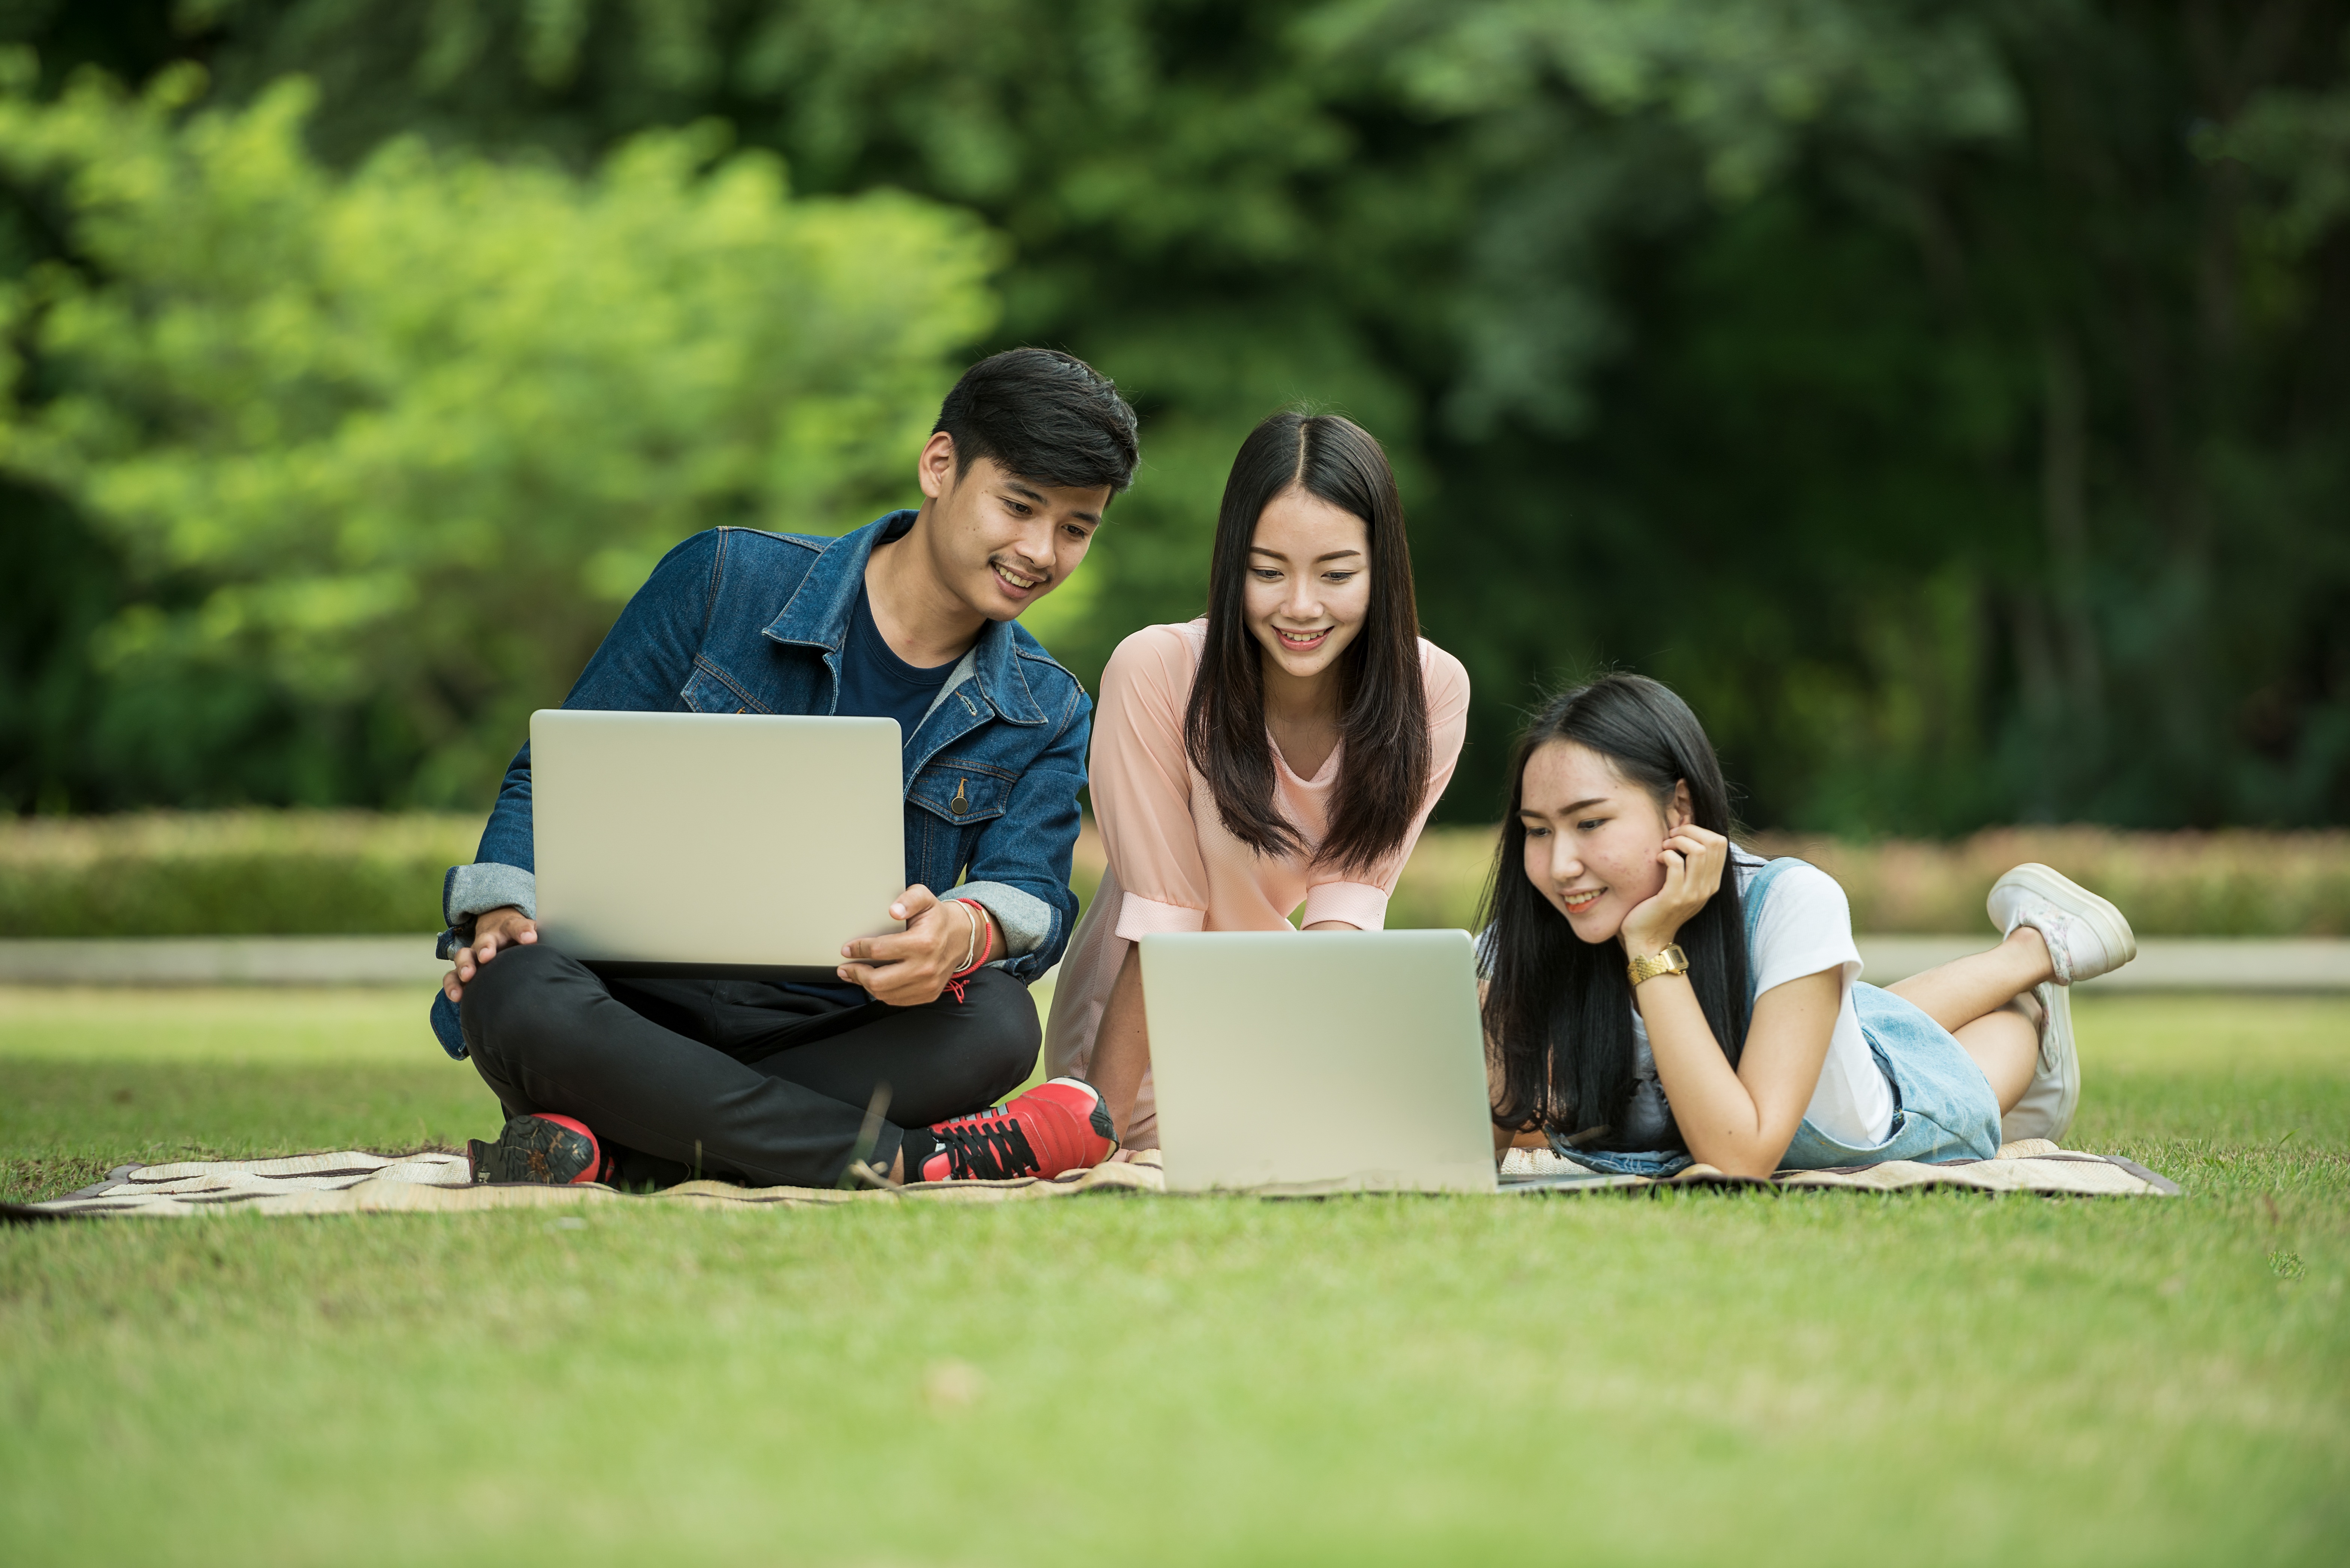
laptop, nature, people, girl, woman, technology, summer, young, park, asia, friendship, together, lifestyle, leisure, smile, friend, thailand, students, happy, happiness, teamwork, pretty, china, seductive, enjoy, adult, unofficial, men's, the record books, jovial, the computer, usage